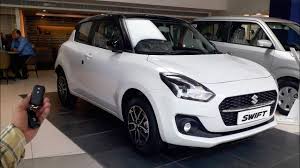
Label: noambulance